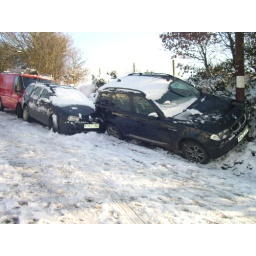
The BMW came to rest against the telephone pole early last night, the other two were just attracted to it!